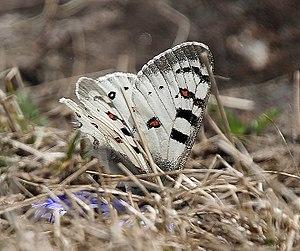
Parnassius hardwickii est une espèce d'insectes lépidoptères de la famille des Papilionidae, de la sous-famille des Parnassiinae et du genre Parnassius.